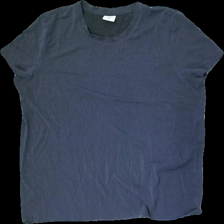
View: front
Type: T-shirt
Category: Ladies
Brand: Not in the list
Brand text on label: Stories
Colors: Grey
Material: 81% Viscose 19% Polyester
Cut: Loose, C-collar
Size: M
Season: All
Price range: 50-100
Recommended usage: Reuse